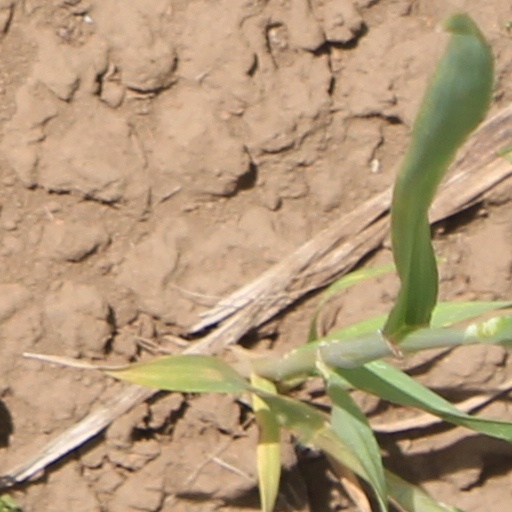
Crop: wheat